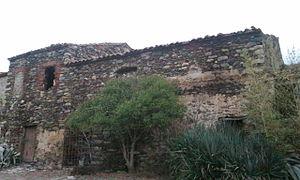
Ermitage du Mas des Abeilles
Les Abeilles est un hameau situé sur la commune de Banyuls-sur-Mer et une ancienne seigneurie.